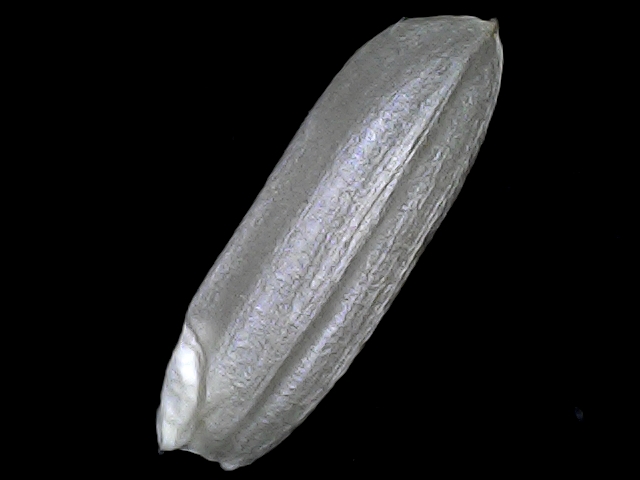
Rice variety: BRRI67